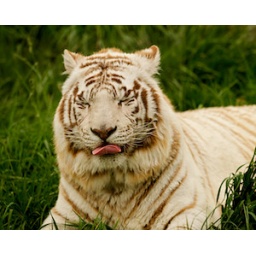
Close up of a Siberian Tiger in green grass with tongue sticking out. (Panthera tigris altaica)